Sky position (RA, Dec in degrees): 118.696, 26.038
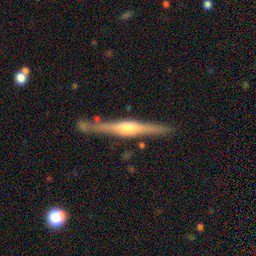
Galaxy morphology: Edge-on Galaxies with Bulge